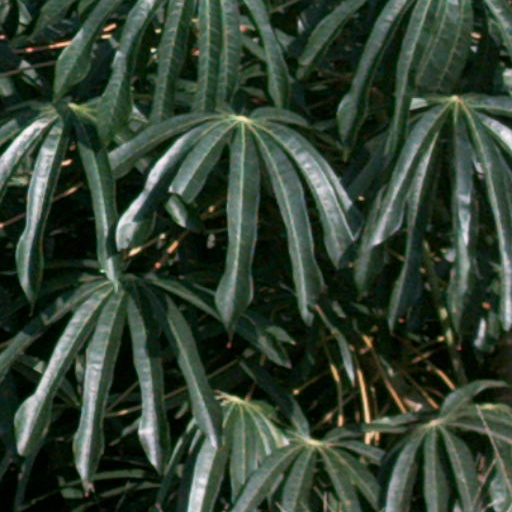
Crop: cassava